Roads in India

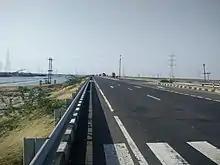
Gujarat State Highway 41

State highways are highways connecting major cities throughout a state and are also at-grade roads. They also connect with National Highways or state highways of neighboring states. State Highways are designated with SH, followed by the highway number and preceded by state code. As of 31 March 2020, the total length of state highways was . As of 31 March 2020, Maharashtra has the largest share of state highways among all states (22.14%), followed by Karnataka (11.11%), Gujarat (9.76%), Rajasthan (8.62%) and Tamil Nadu (6.67%).